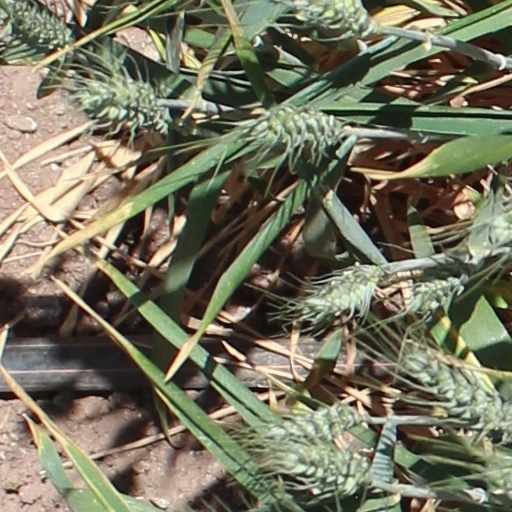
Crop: wheat